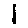
Label: 1